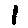
Label: 1